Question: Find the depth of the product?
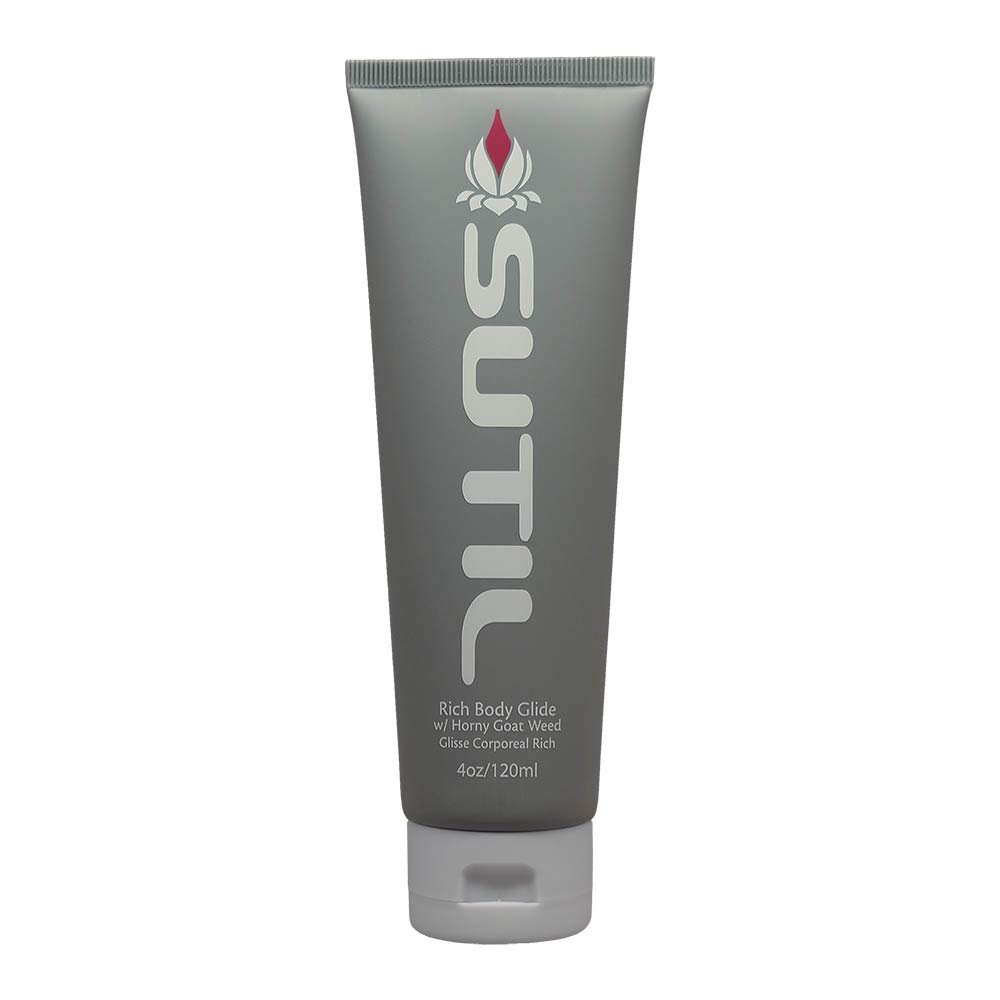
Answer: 120.0 centimetre